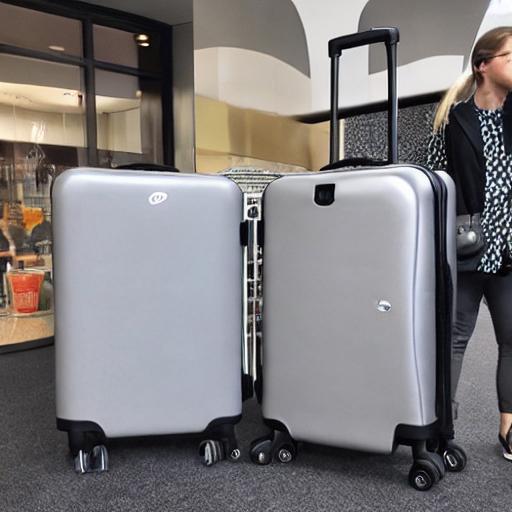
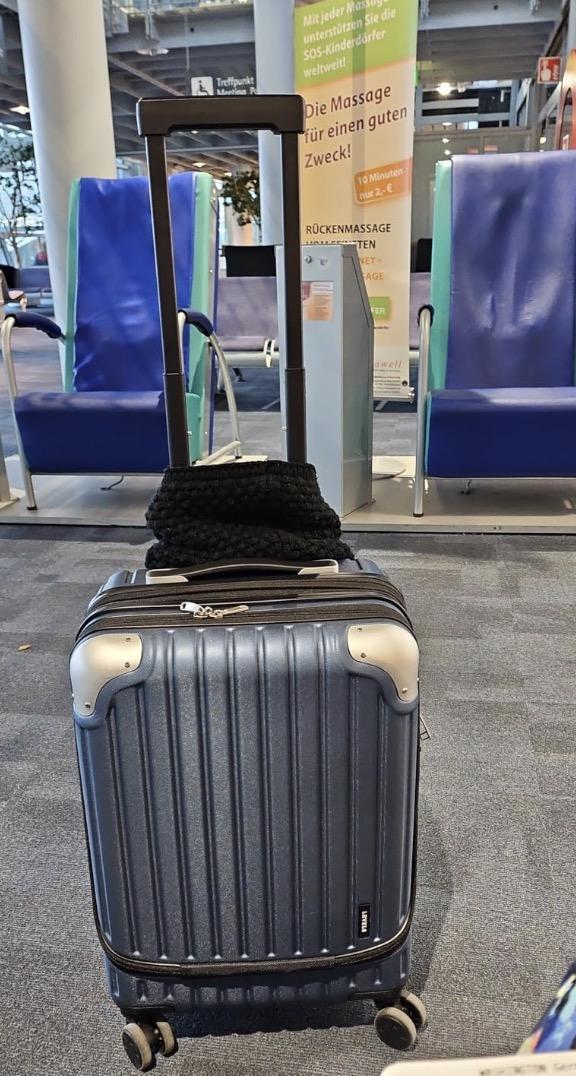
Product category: items_tea
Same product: no